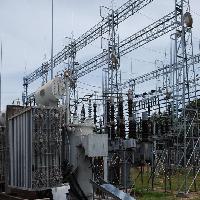
Weather: cloudy or overcast